Michael Astrapas and Eutychios

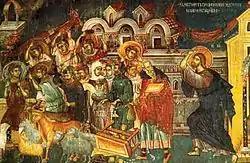
Christ Drives Out The Money Changers Church of St. Nicetas, Banjane

Michael Astrapas and Eutychios ( (flourished 1294 to 1317) were Byzantine Greek painters from Thessaloniki. They had a very active workshop in the area and some of their work survived. Famous Thessalonian painter Manuel Panselinos was active around the same period. Thessaloniki was considered the second capital of the Byzantine Empire. The region featured many iconographic workshops. Most historians consider Thessaloniki the epicenter of the Macedonian School of painting during the Palaeologan Renaissance. Other prominent Byzantine artists were Ioannis Pagomenos, Theophanes the Greek and Theodore Apsevdis. The Byzantine style influenced countless Italian and Greek artists. The style eventually evolved into the Maniera Greca.